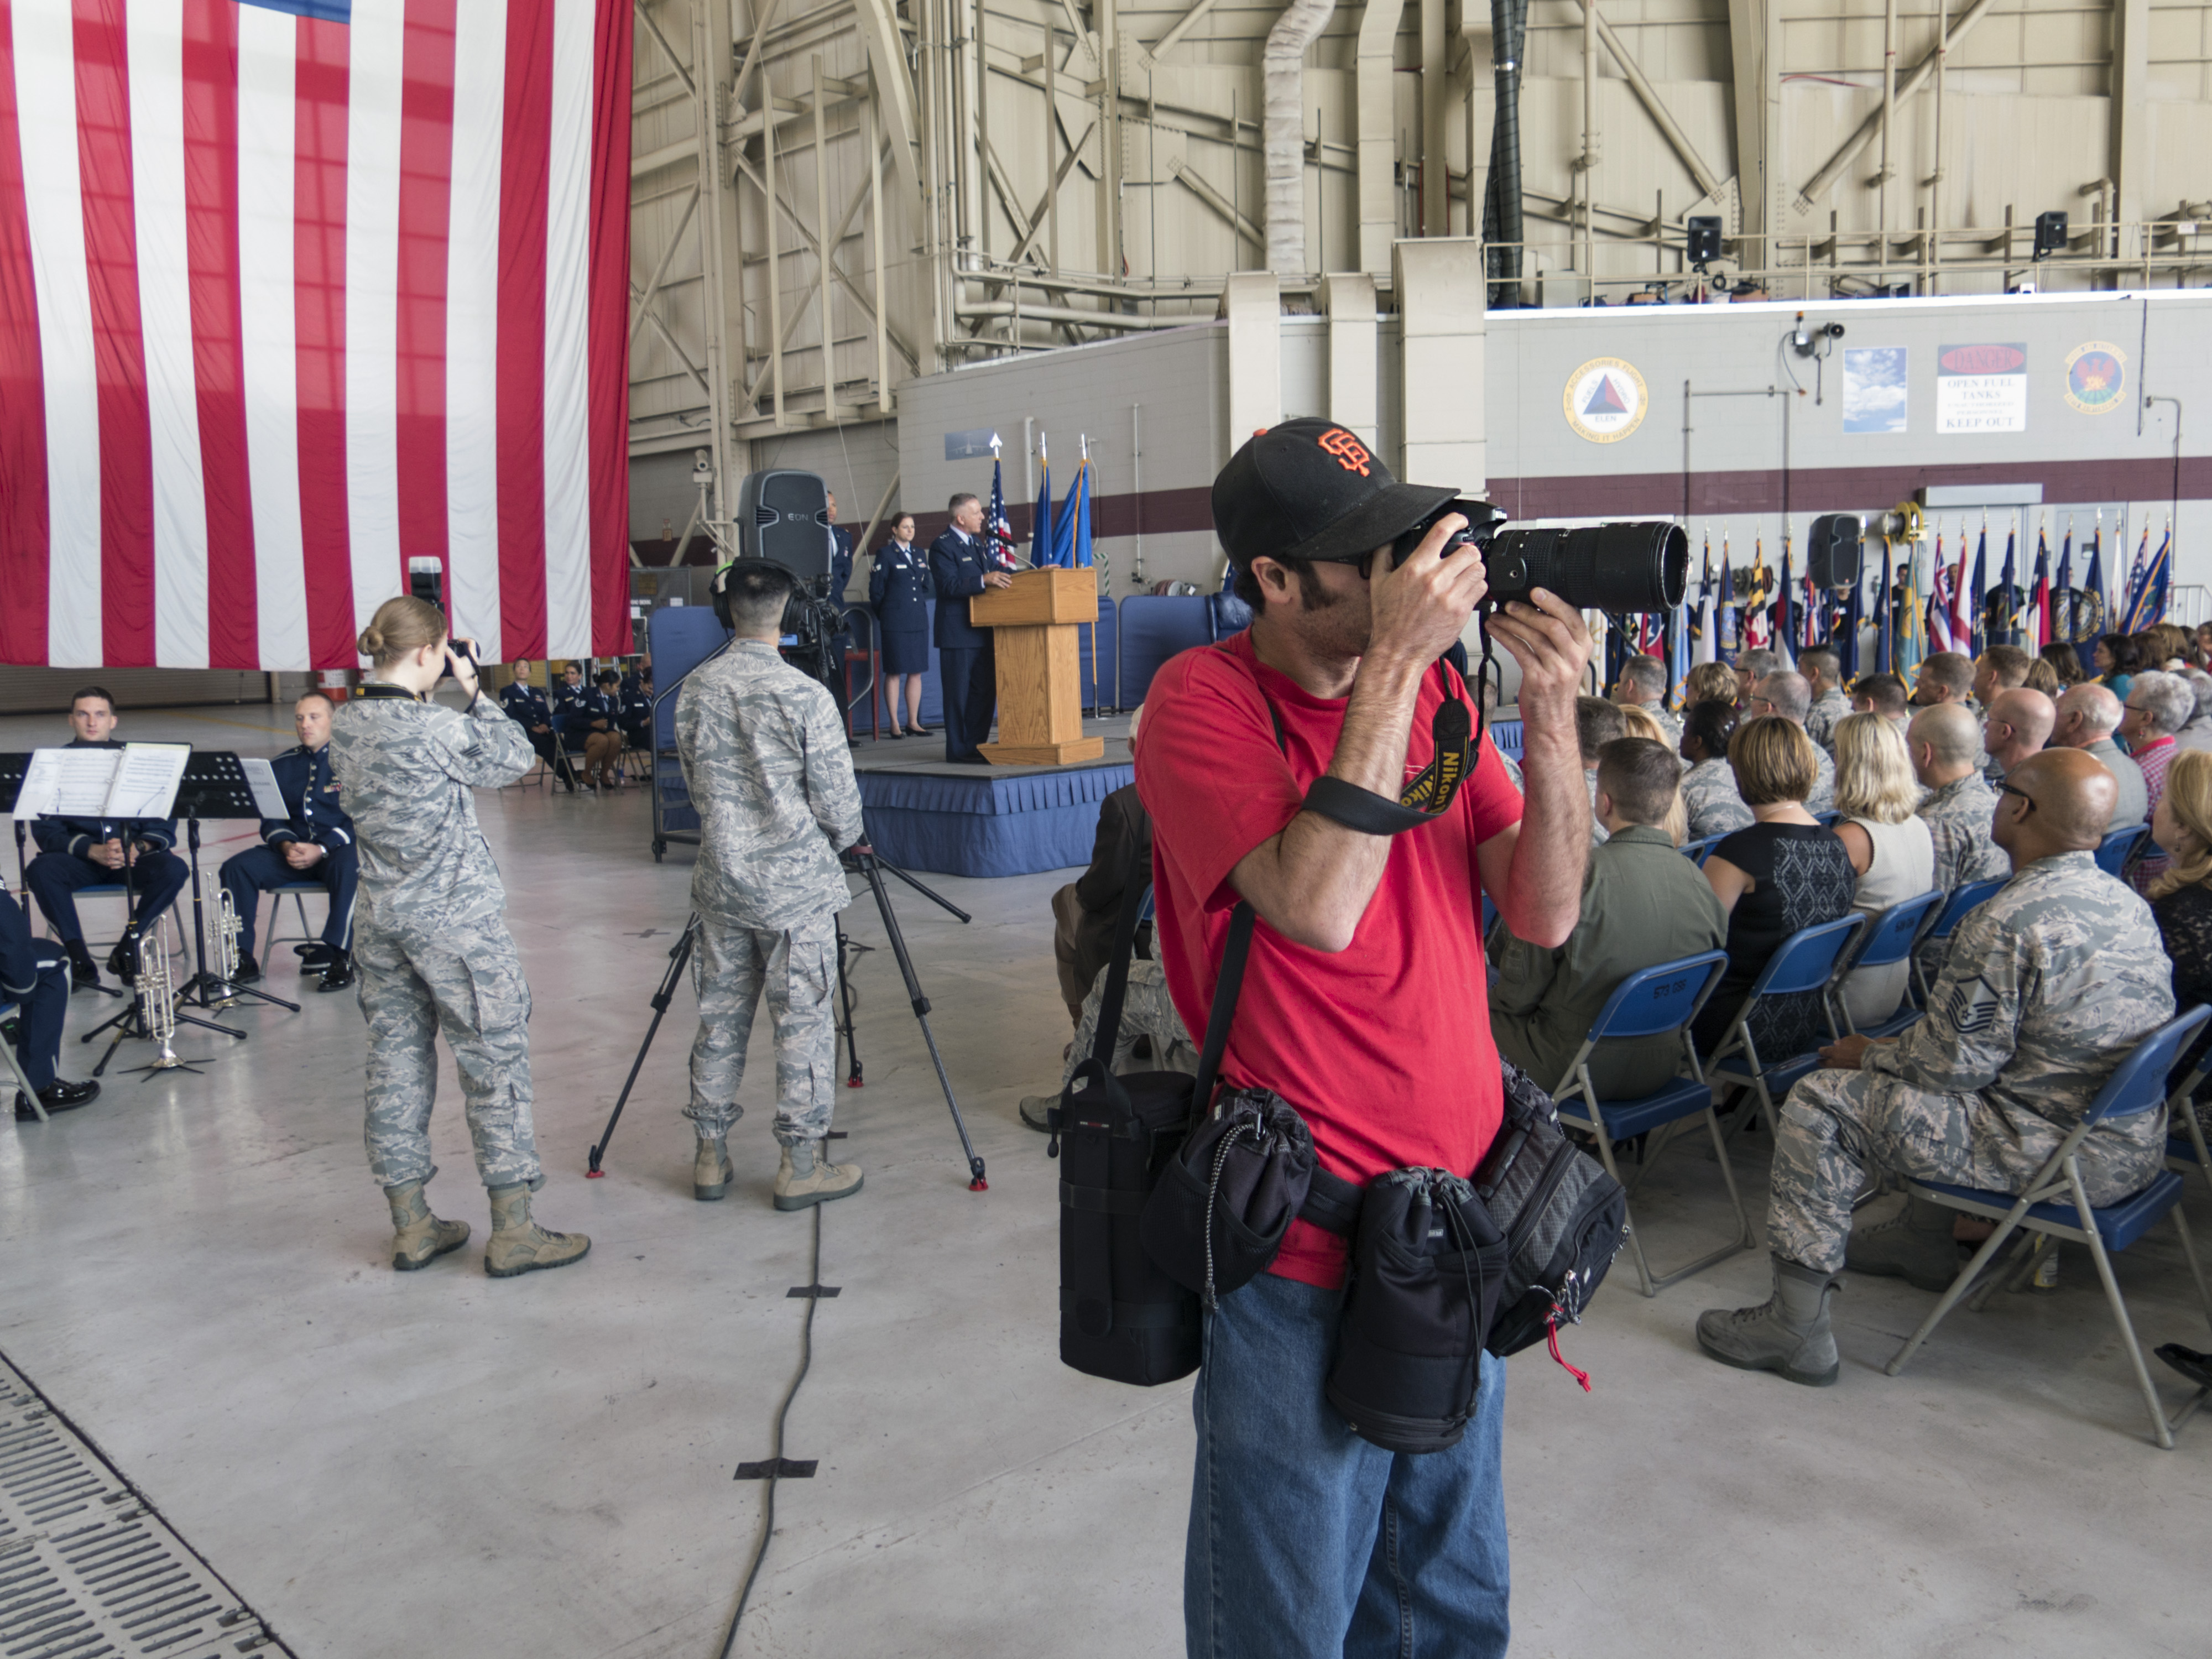
photographer, crowd, airforce, nikon, 2015, ceremony, redshirt, 365, 3652015imstillstanding, travisafb, airforcereserve, aaronrosenblatt